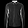
Label: Shirt